Ragnhild Nikoline Andersen

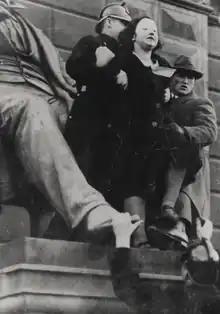
Andersen being arrested while speaking on Kongens Nytorv (1930s)

Ragnhild Nikoline Andersen (1907–1990) was a Danish trade unionist, politician, and a member of the Communist Party of Denmark (DKP). During the German occupation of Denmark in World War II, she was sent by the Gestapo to the Stutthof concentration camp near Gdańsk in Poland, where she spent 20 months in dreadful conditions before being rescued. After the war, she was elected to the Folketing, becoming a member of DKP's central committee and one of the most prominent members of the party. She promoted wider access to abortions and improvements to women's rights.